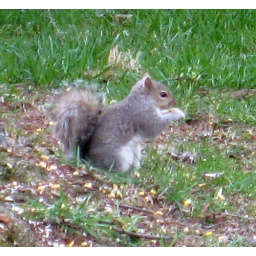
On the ground under the tree nomming on the bits that fell down.